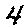
Label: 4